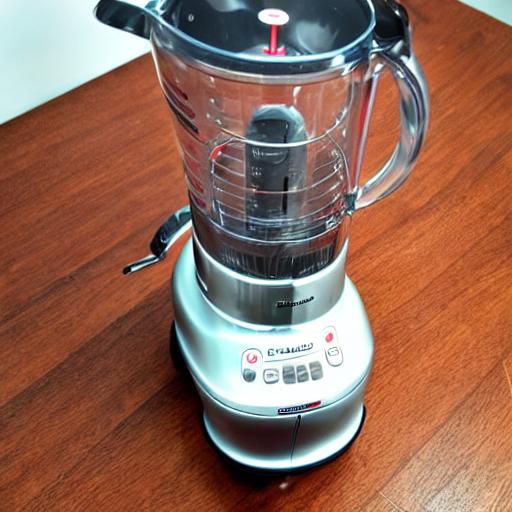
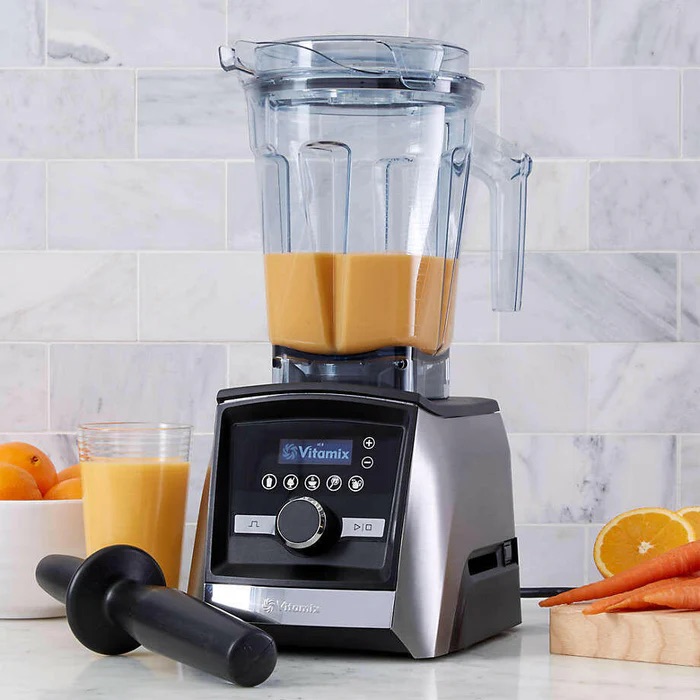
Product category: items_blender
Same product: no